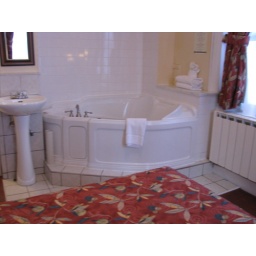
bathtub in the bedroom